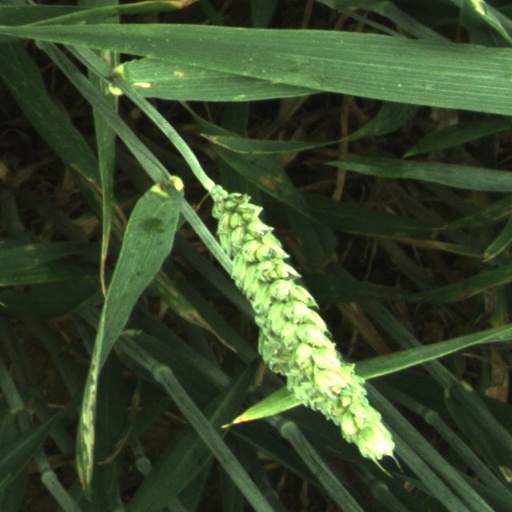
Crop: wheat